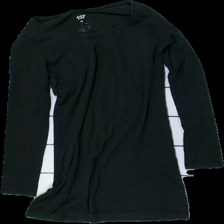
View: front
Type: Top
Category: Ladies
Brand: Lager 157
Colors: Black
Material: 100% cotton
Cut: Regular, C-collar, Long
Size: M
Season: All
Price range: <50
Recommended usage: Reuse
Comment: Slightly washed out